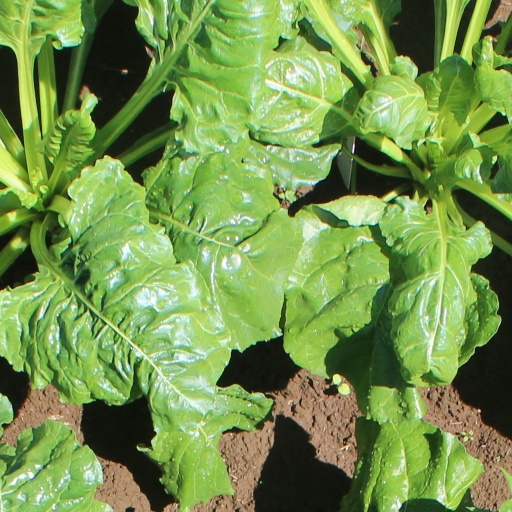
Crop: sugar beet